Bella Vista metro station

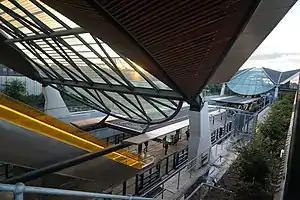
Station entrance and platforms, June 2019

Bella Vista railway station is a Sydney Metro station on the western edge of the Norwest Business Park in Sydney, Australia. The station serves the Metro North West & Bankstown Line and was built as part of the Sydney Metro Northwest project. The station is planned to eventually serve trains to the Sydney central business district and Bankstown as part of the government's 20-year "Sydney's Rail Future" strategy.